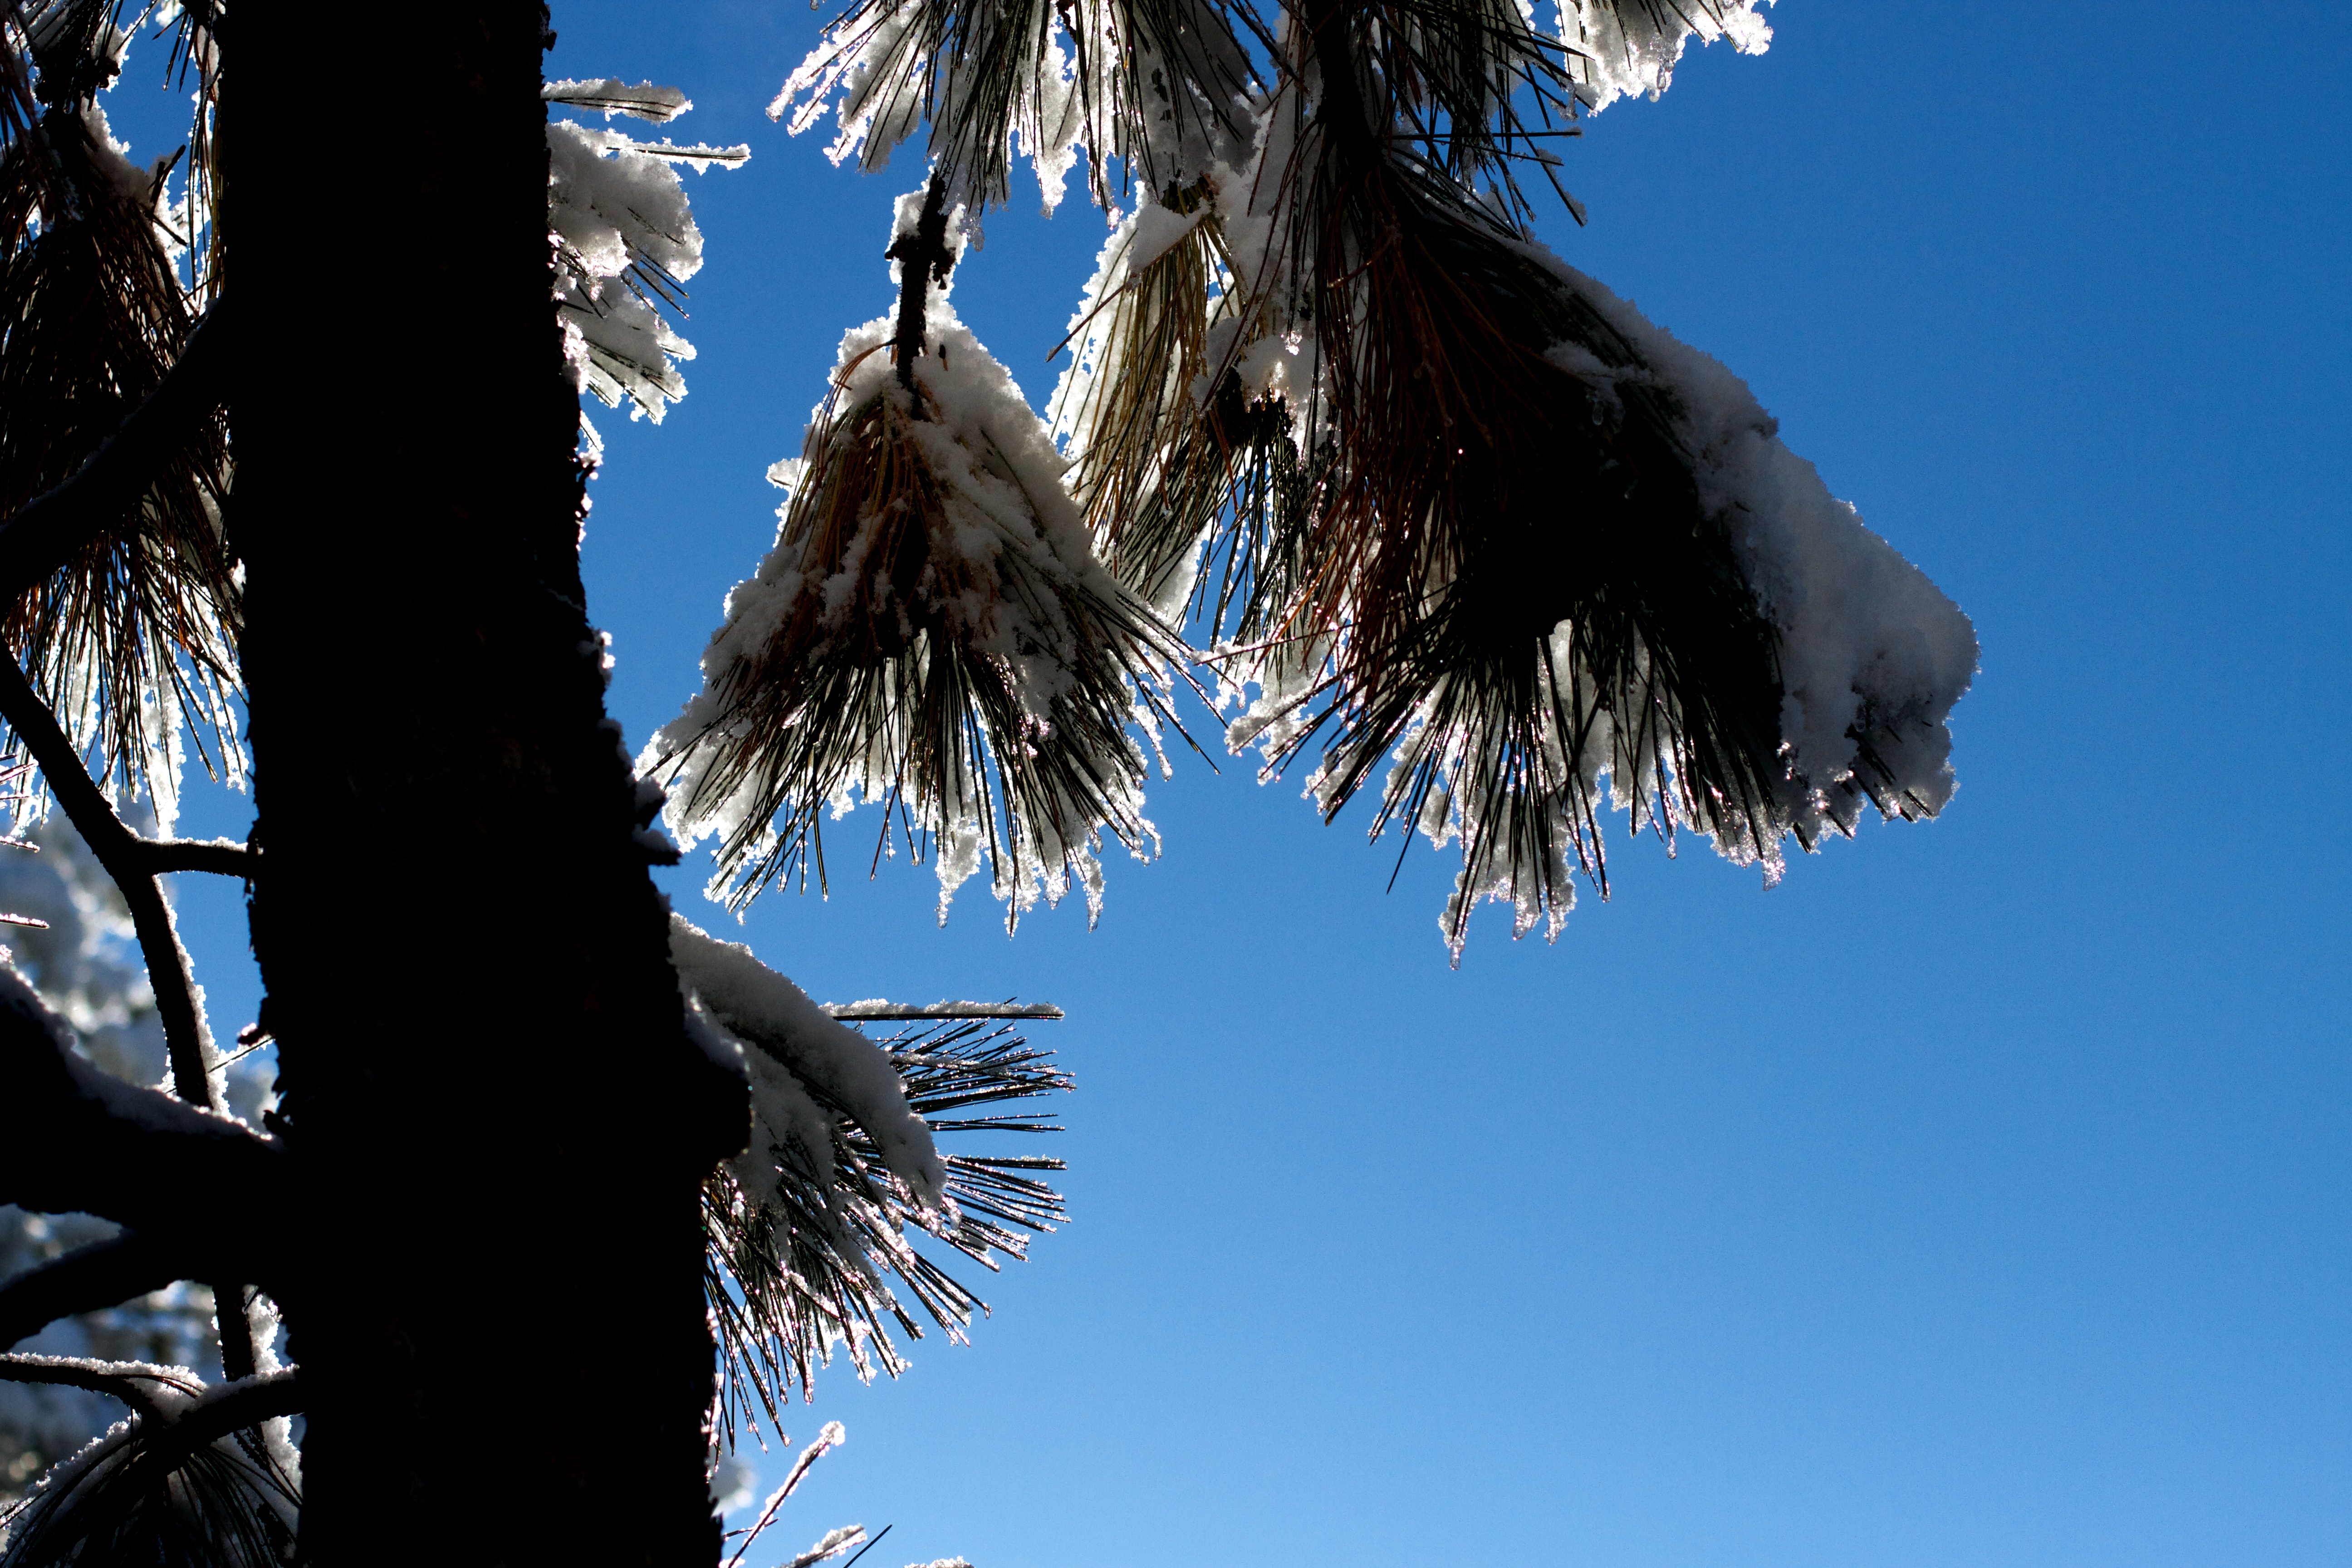
tree, nature, branch, mountain, snow, winter, plant, sky, sunlight, flower, wind, ice, blue, season, woody plant, land plant